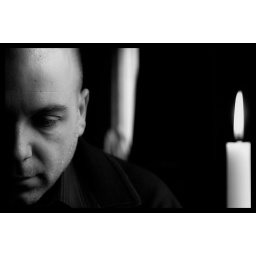
Not sure if this works better in black and white or in colour.